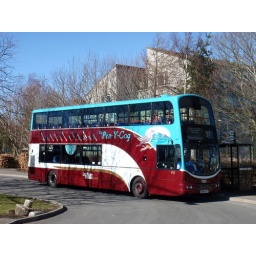
The Pen-Y-Cog basks under a blue sky